Despeñaperros Pass

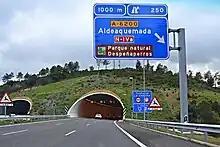
La Cantera tunnel towards Cádiz

The main routes between the exterior of present-day Andalusia were the Tartessian way from Cadiz and Seville to the northern peninsular ports, later known as the Silver Way ("Vía de la Plata"), and the Roman way between Cadiz and Rome, known as "Via Augusta". The former went up northwards along the entire western part of the peninsula and the latter road reached the Mediterranean coast after crossing the Guadalquivir valley from west to east.